Kijo (folklore)

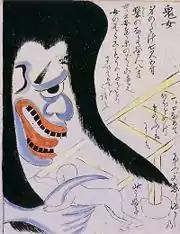
"Kijo" from the "Tosa Obake Zōshi" (author unknown)

They are normally considered to be women who have turned into oni as a result of karma and resentment, with the younger ones being called "kijo" while the ones that look like old ladies are called onibaba (鬼婆, "demon hag"). They often appear in Japanese legends, folktales, fairy tales, and performing arts, and famous among them are Momiji (from The Legend of Momiji and "Momijigari") from togakushi, Shinano Province (now the town of Kinasa, Nagano, Nagano Prefecture) and Suzuka Gozen from the Suzuka Mountains.